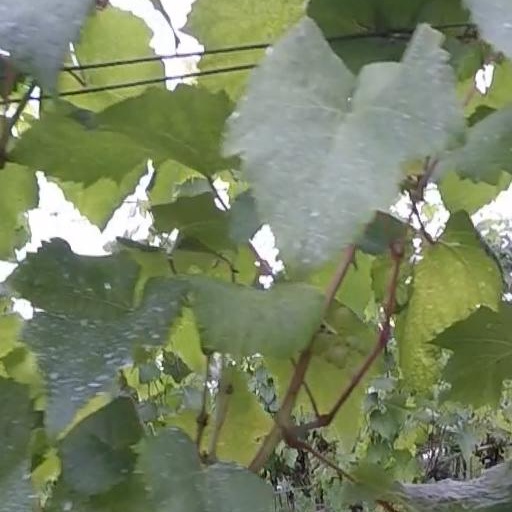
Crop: grape